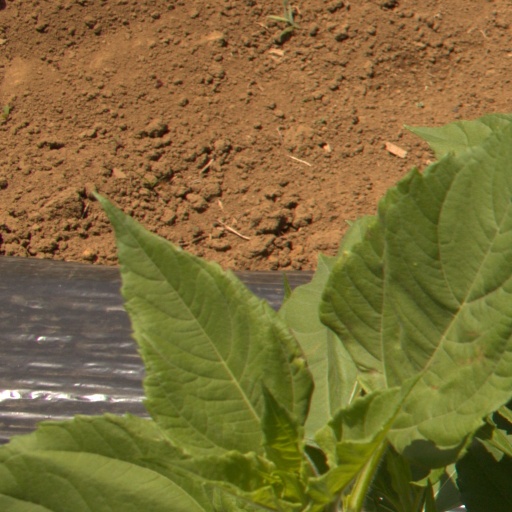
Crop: Jerusalem artichoke